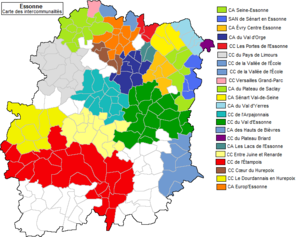
Carte des intercommunalités en Essonne en 2006.
Au 1ᵉʳ janvier 2020, les communes du département français de l'Essonne sont regroupées dans cinq communautés d'agglomération et cinq communautés de communes dont le siège est situé dans le département. 153 communes sont regroupées dans des intercommunalités dont le siège est situé hors département. En outre, divers syndicats intercommunaux sans fiscalité propre regroupent les communes autour de compétences propres.